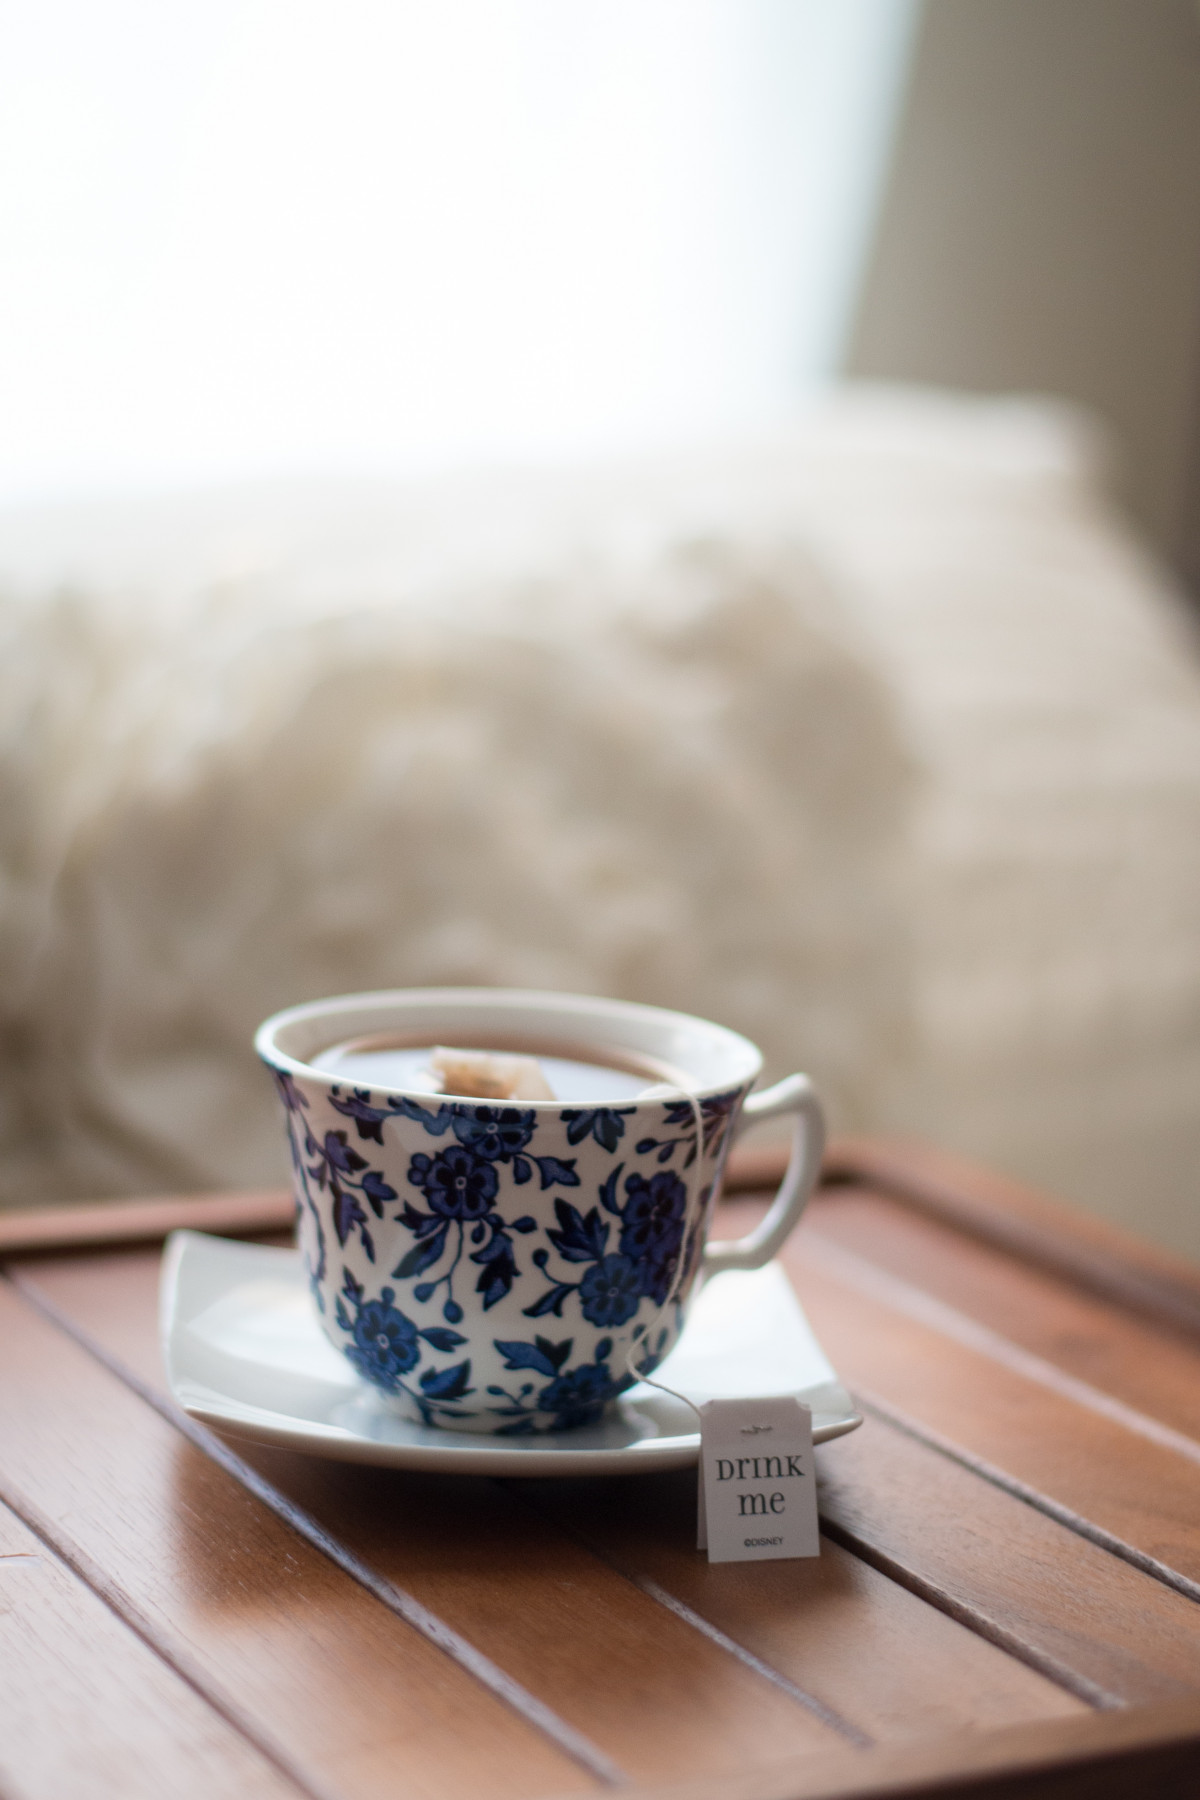
Tags: morning, food, beverage, drink, steep, espresso, coffee cup